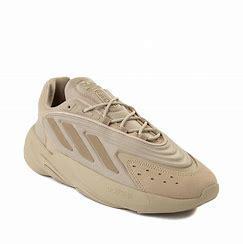
Brand: Adidas
Model: Ozelia